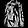
Label: Shirt